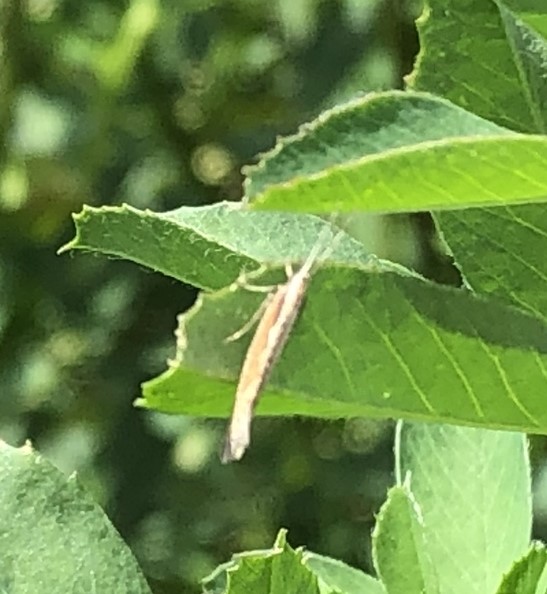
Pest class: diamondback_moth